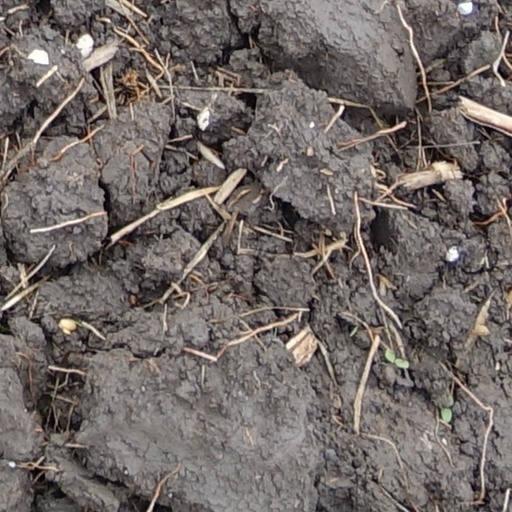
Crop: wheat